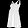
Label: Dress